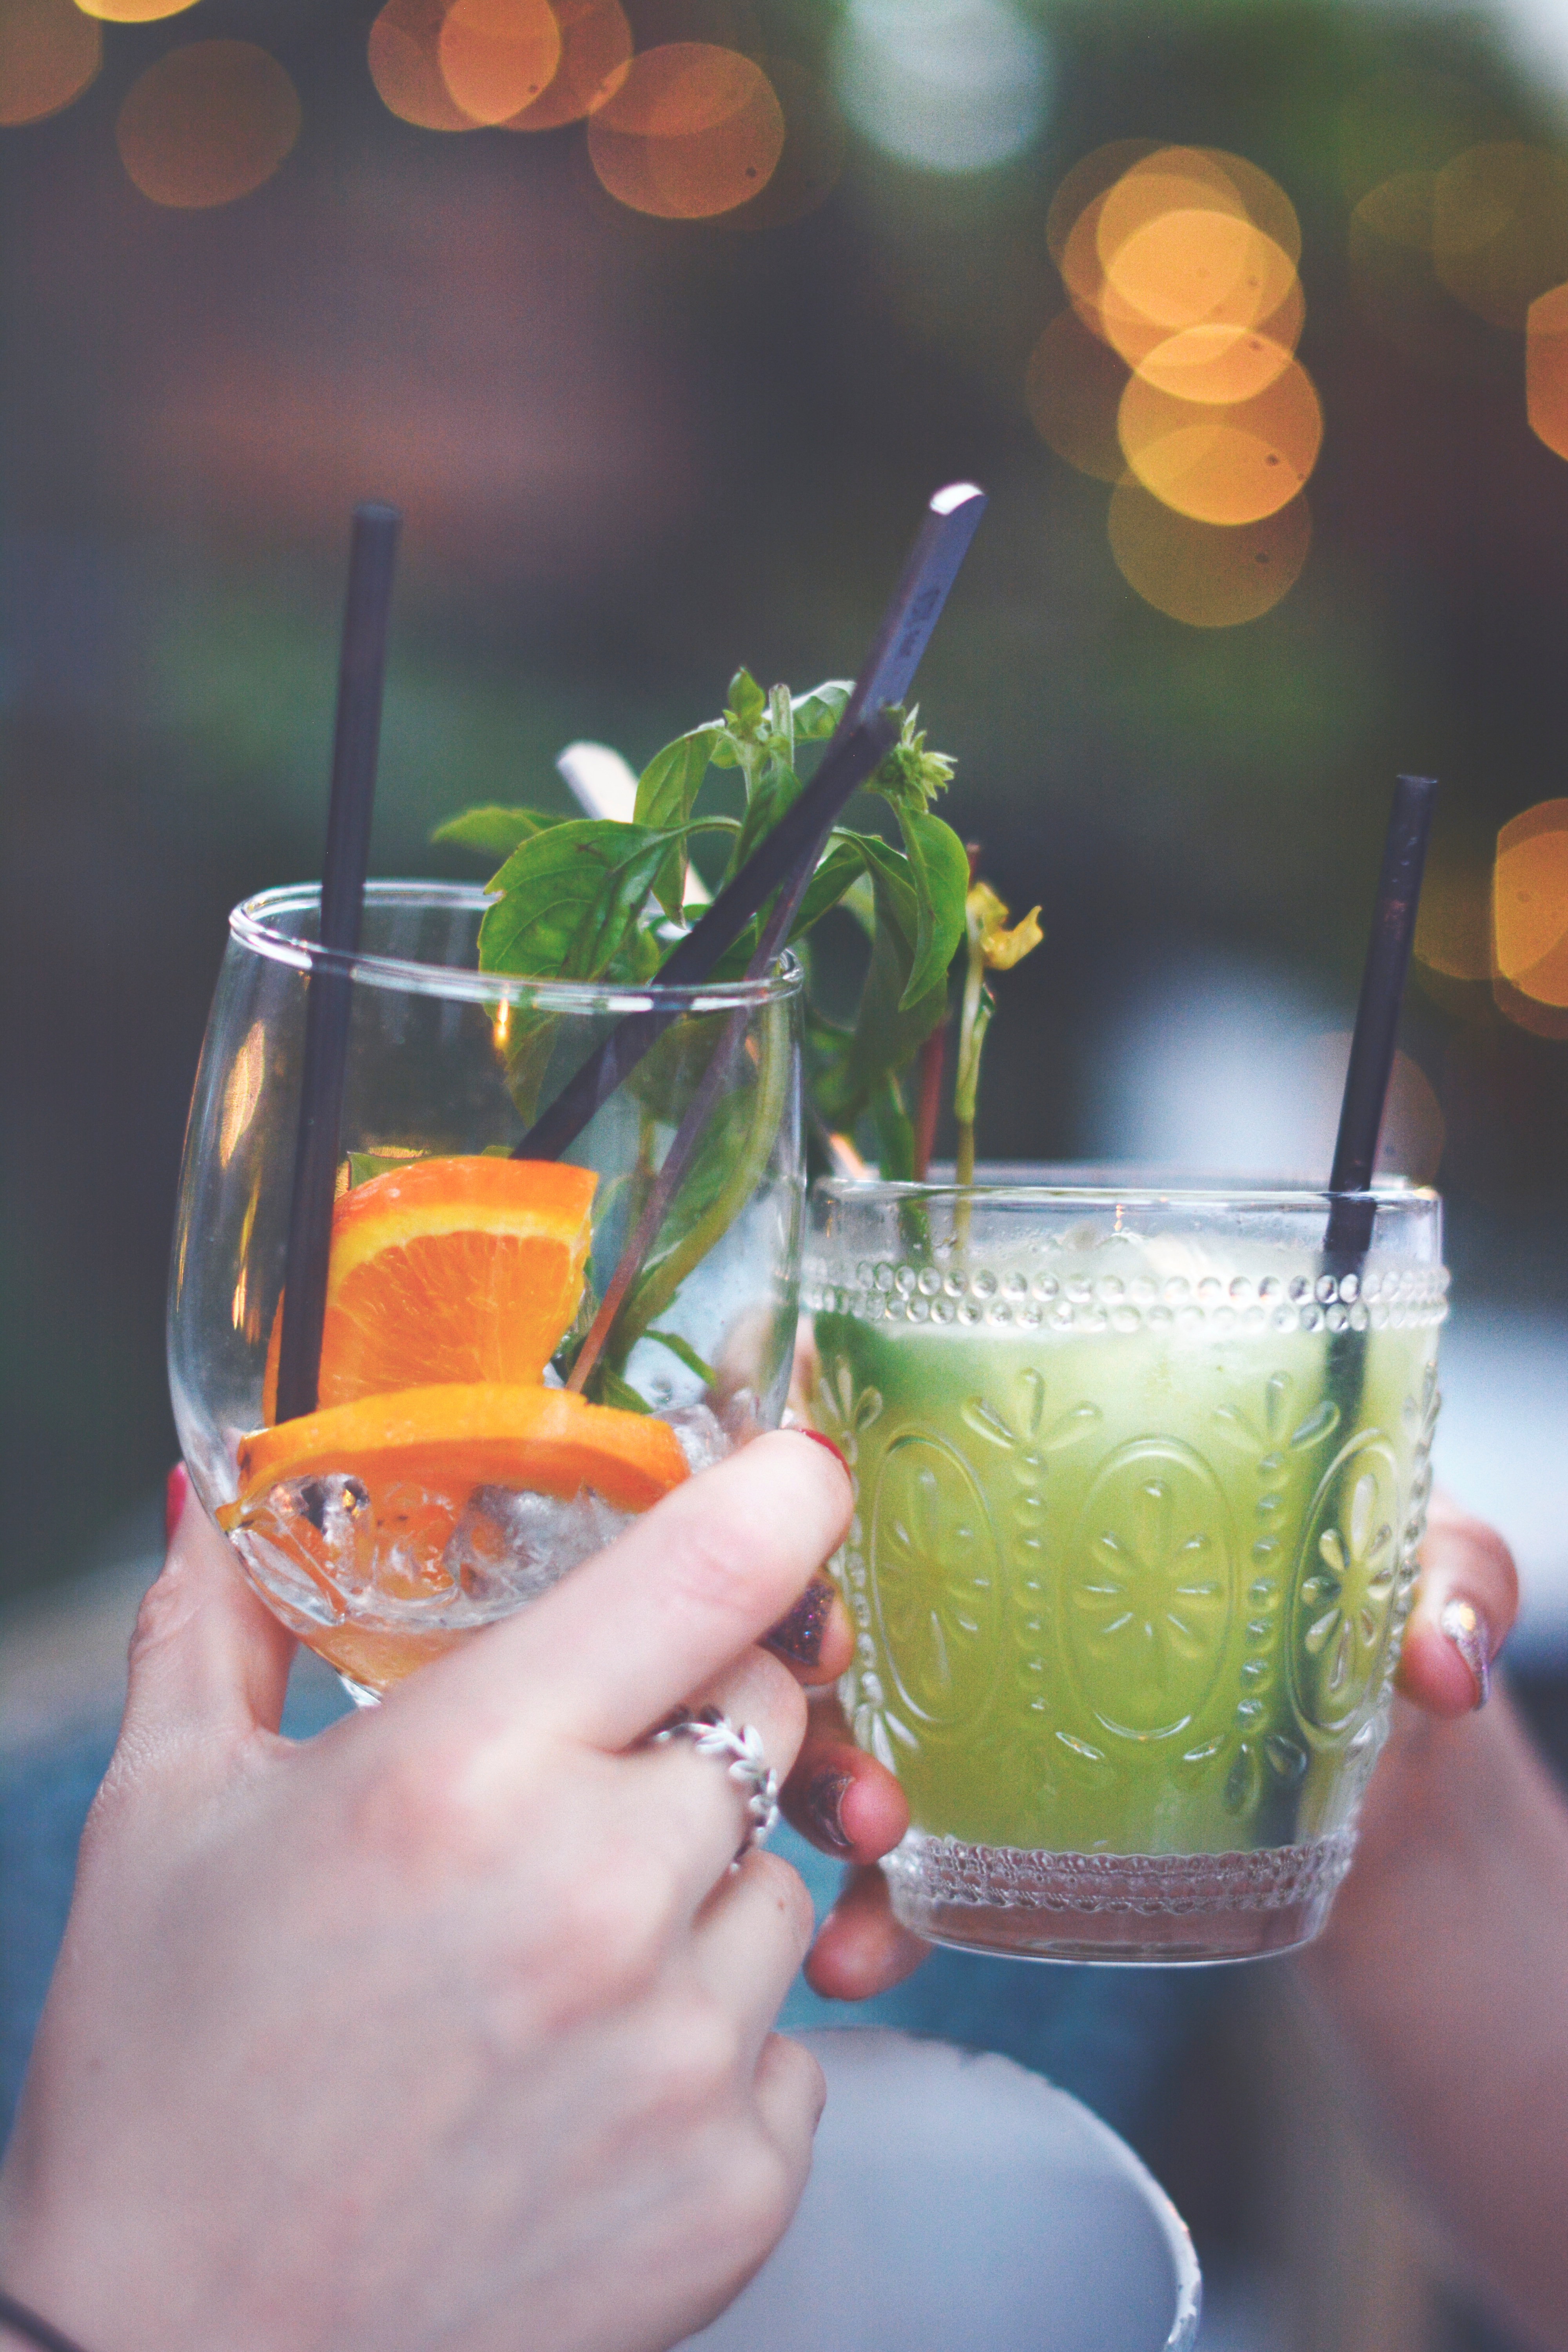
glass, produce, drink, cocktail, toast, mojito, party, liqueur, alcoholic beverage, distilled beverage, non alcoholic beverage, mai tai